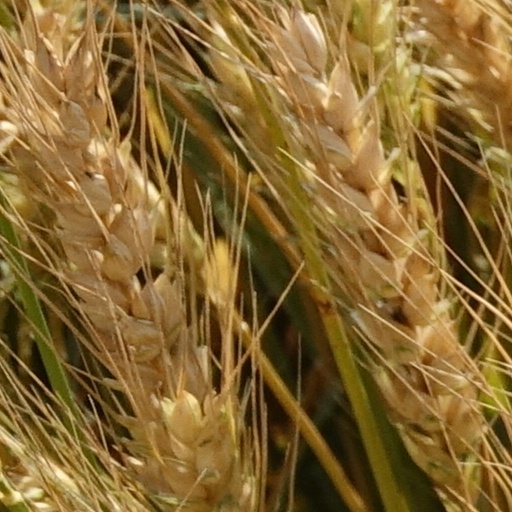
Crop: wheat